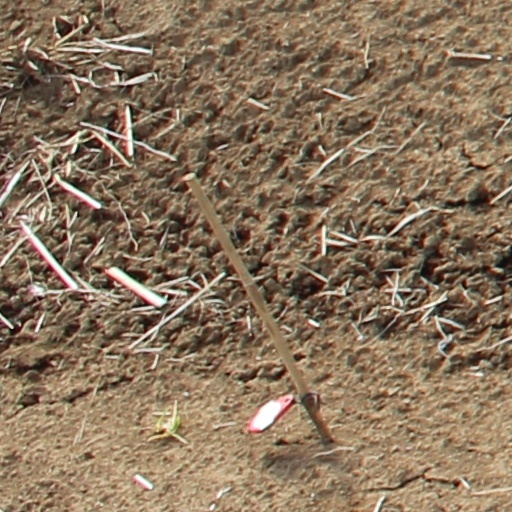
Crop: wheat